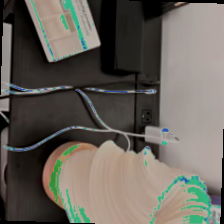
Label: no bracelet mod